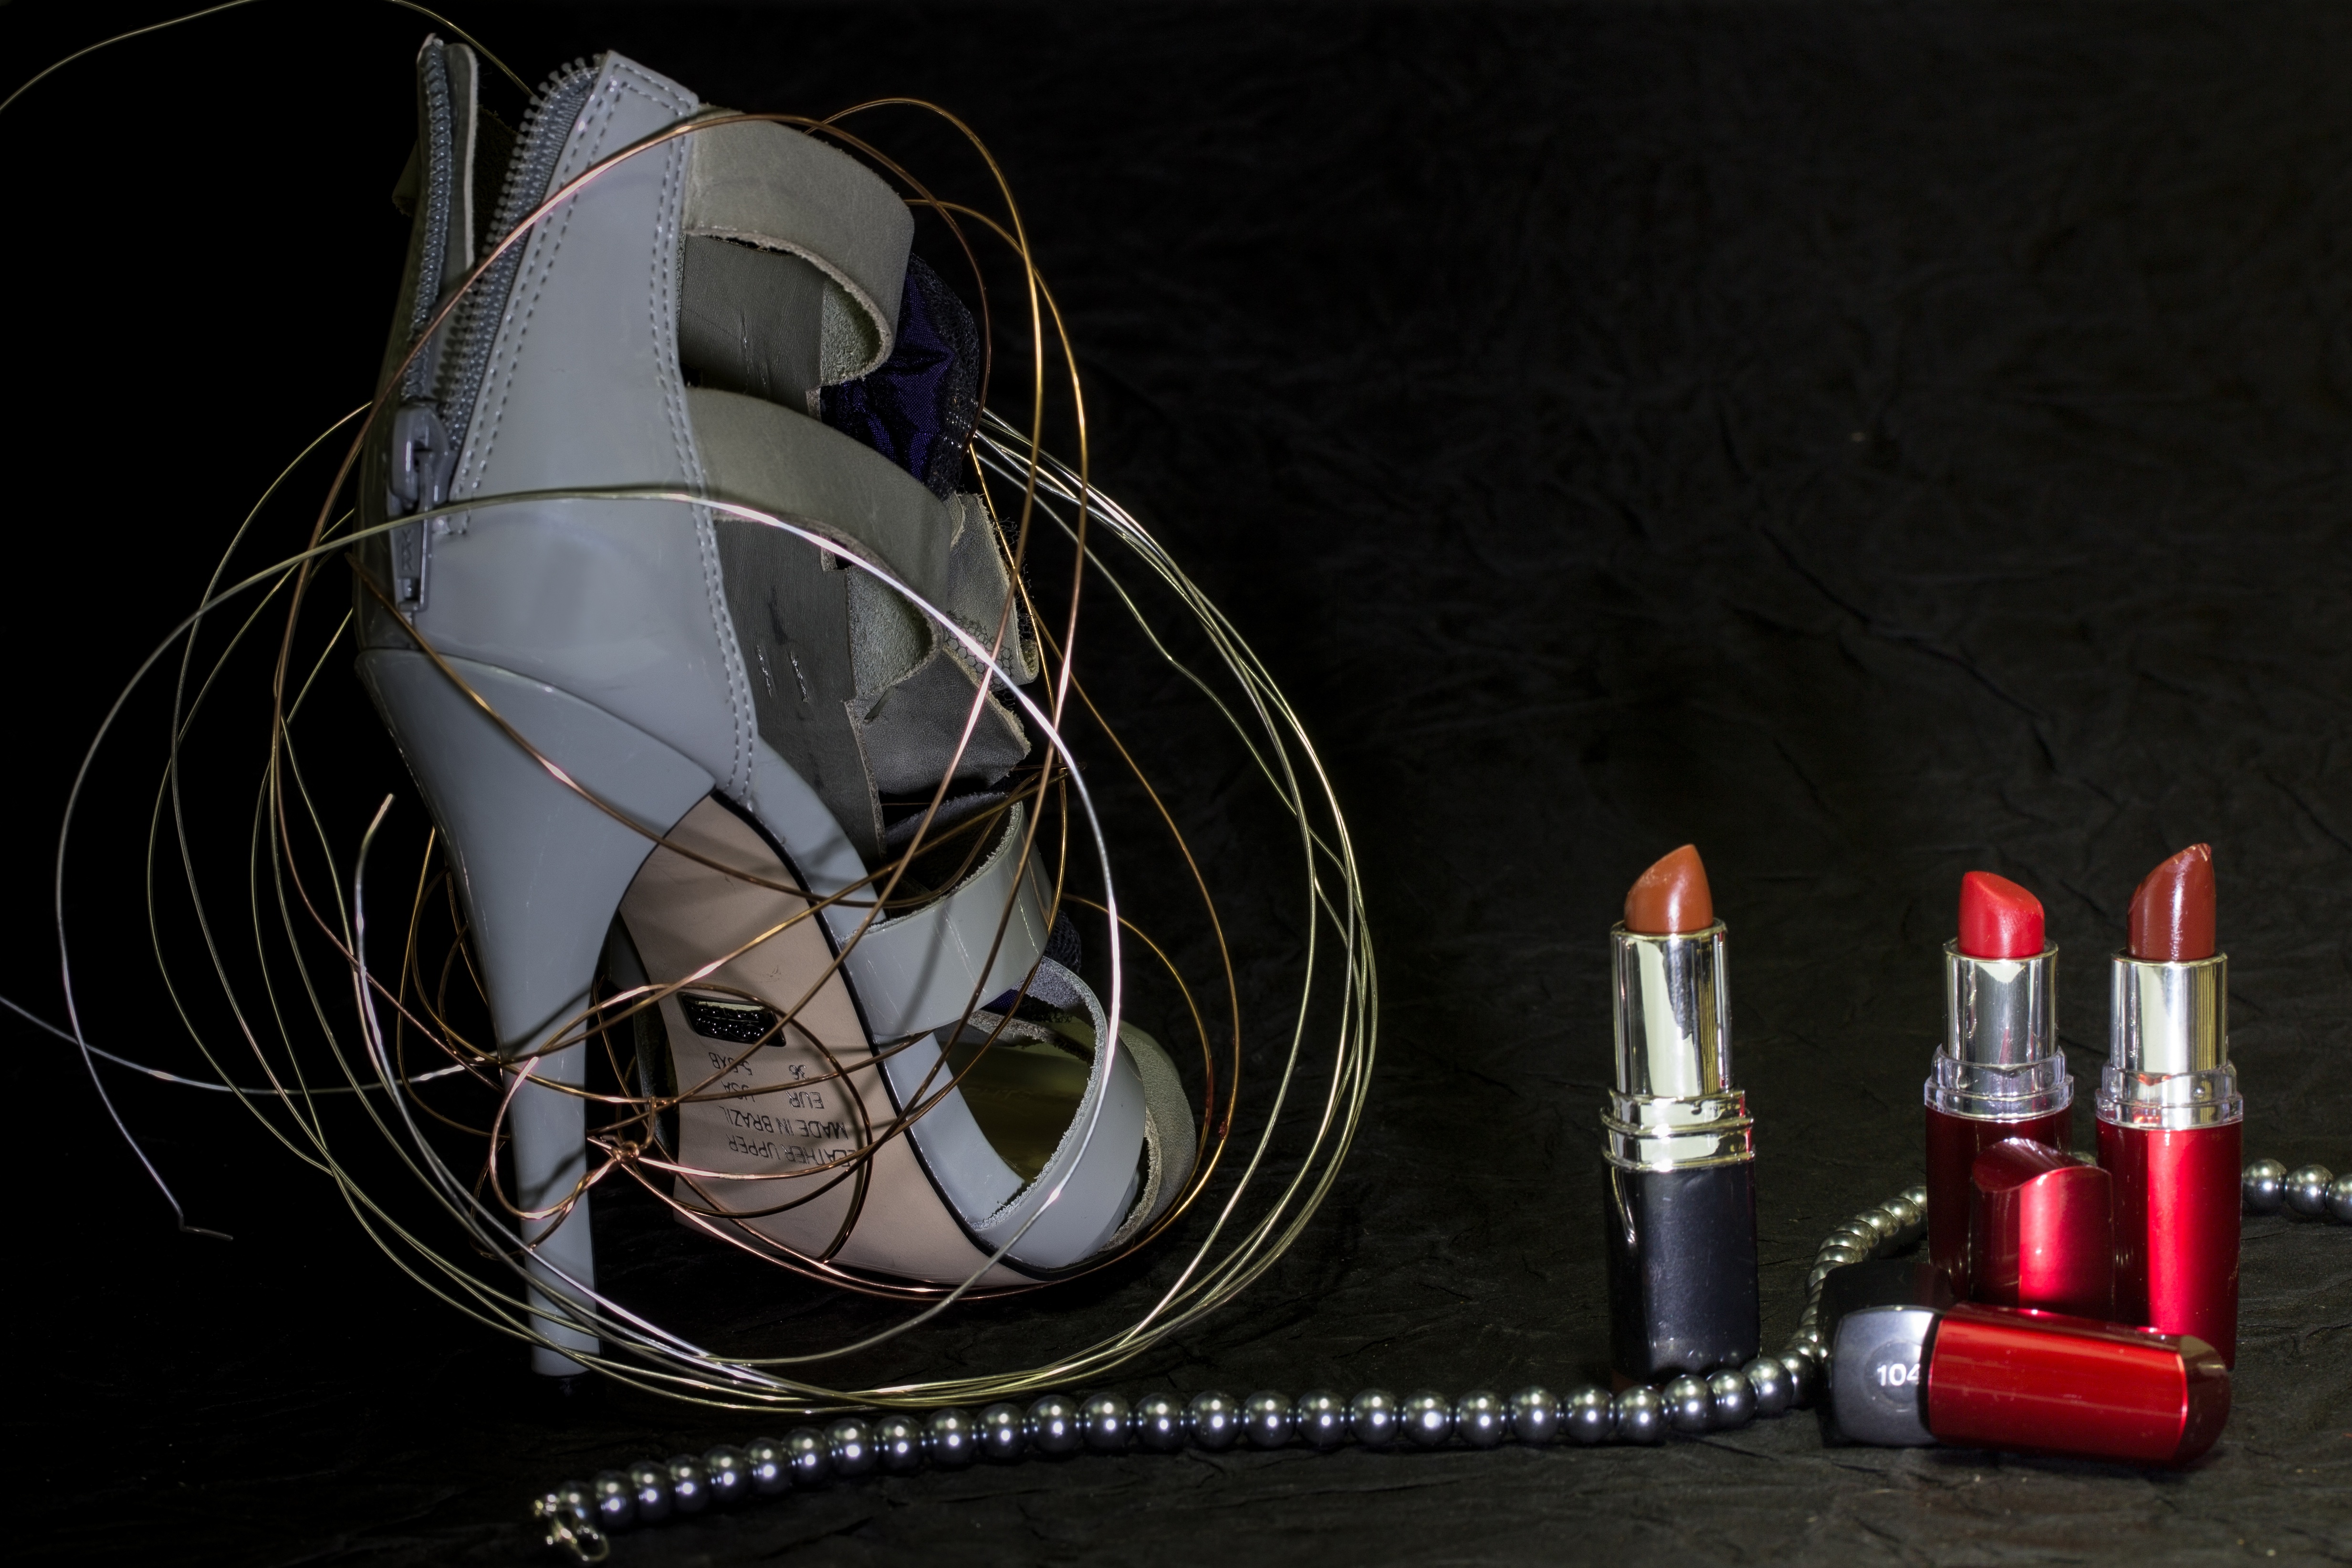
shoe, light, white, lighting, make up, beads, women's shoes, pearl necklace, high heeled shoe